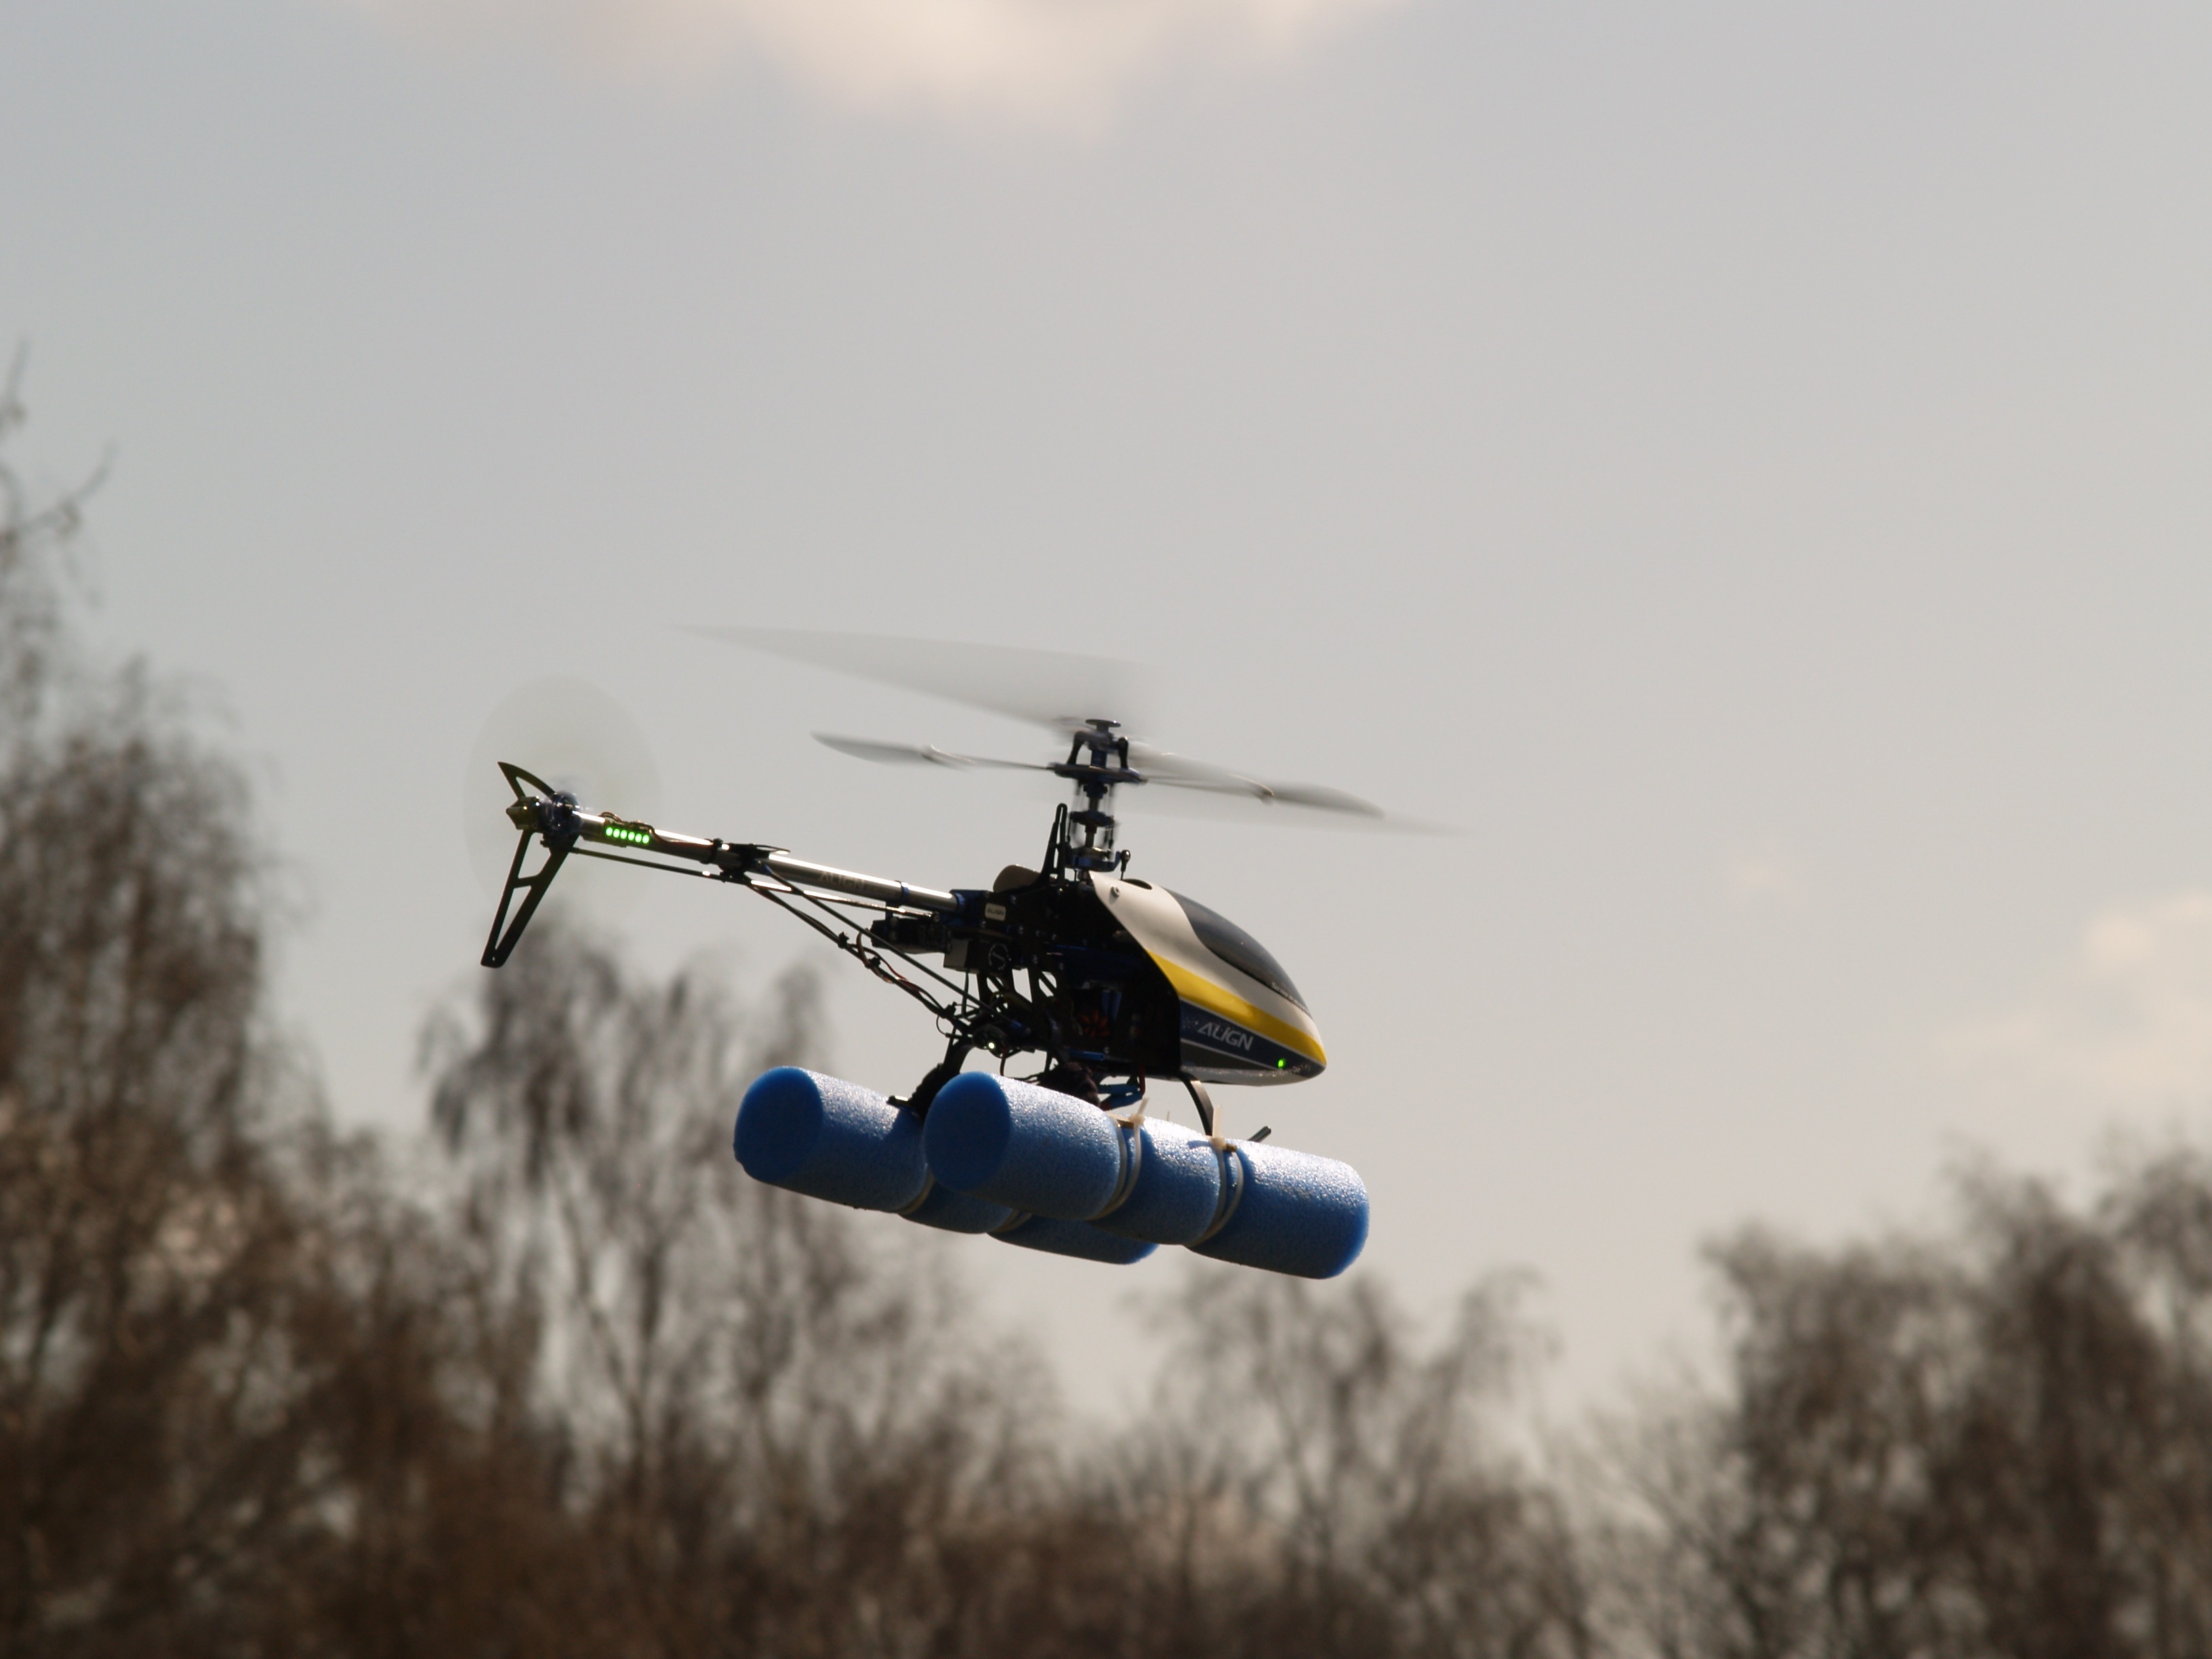
aircraft, vehicle, aviation, flight, helicopter, rotorcraft, rc model, model helicopter, atmosphere of earth, helicopter rotor, military helicopter, remote controlled helicopter, rc helicopter